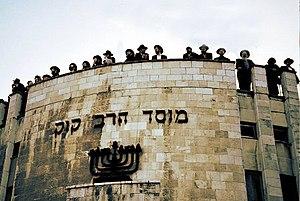
Merkaz HaRav ou Mercaz HaRav, également connu comme la Yeshivat Merkaz HaRav, est une yechiva située en Israël dans le quartier Kyriat Moshe de Jérusalem. Elle est à ce jour réputée pour son niveau d'étude particulièrement élevé, du fait du degré important d'approfondissement exigé d'une part, et des nombreux rabbanim et dayanim qu'elle forme.